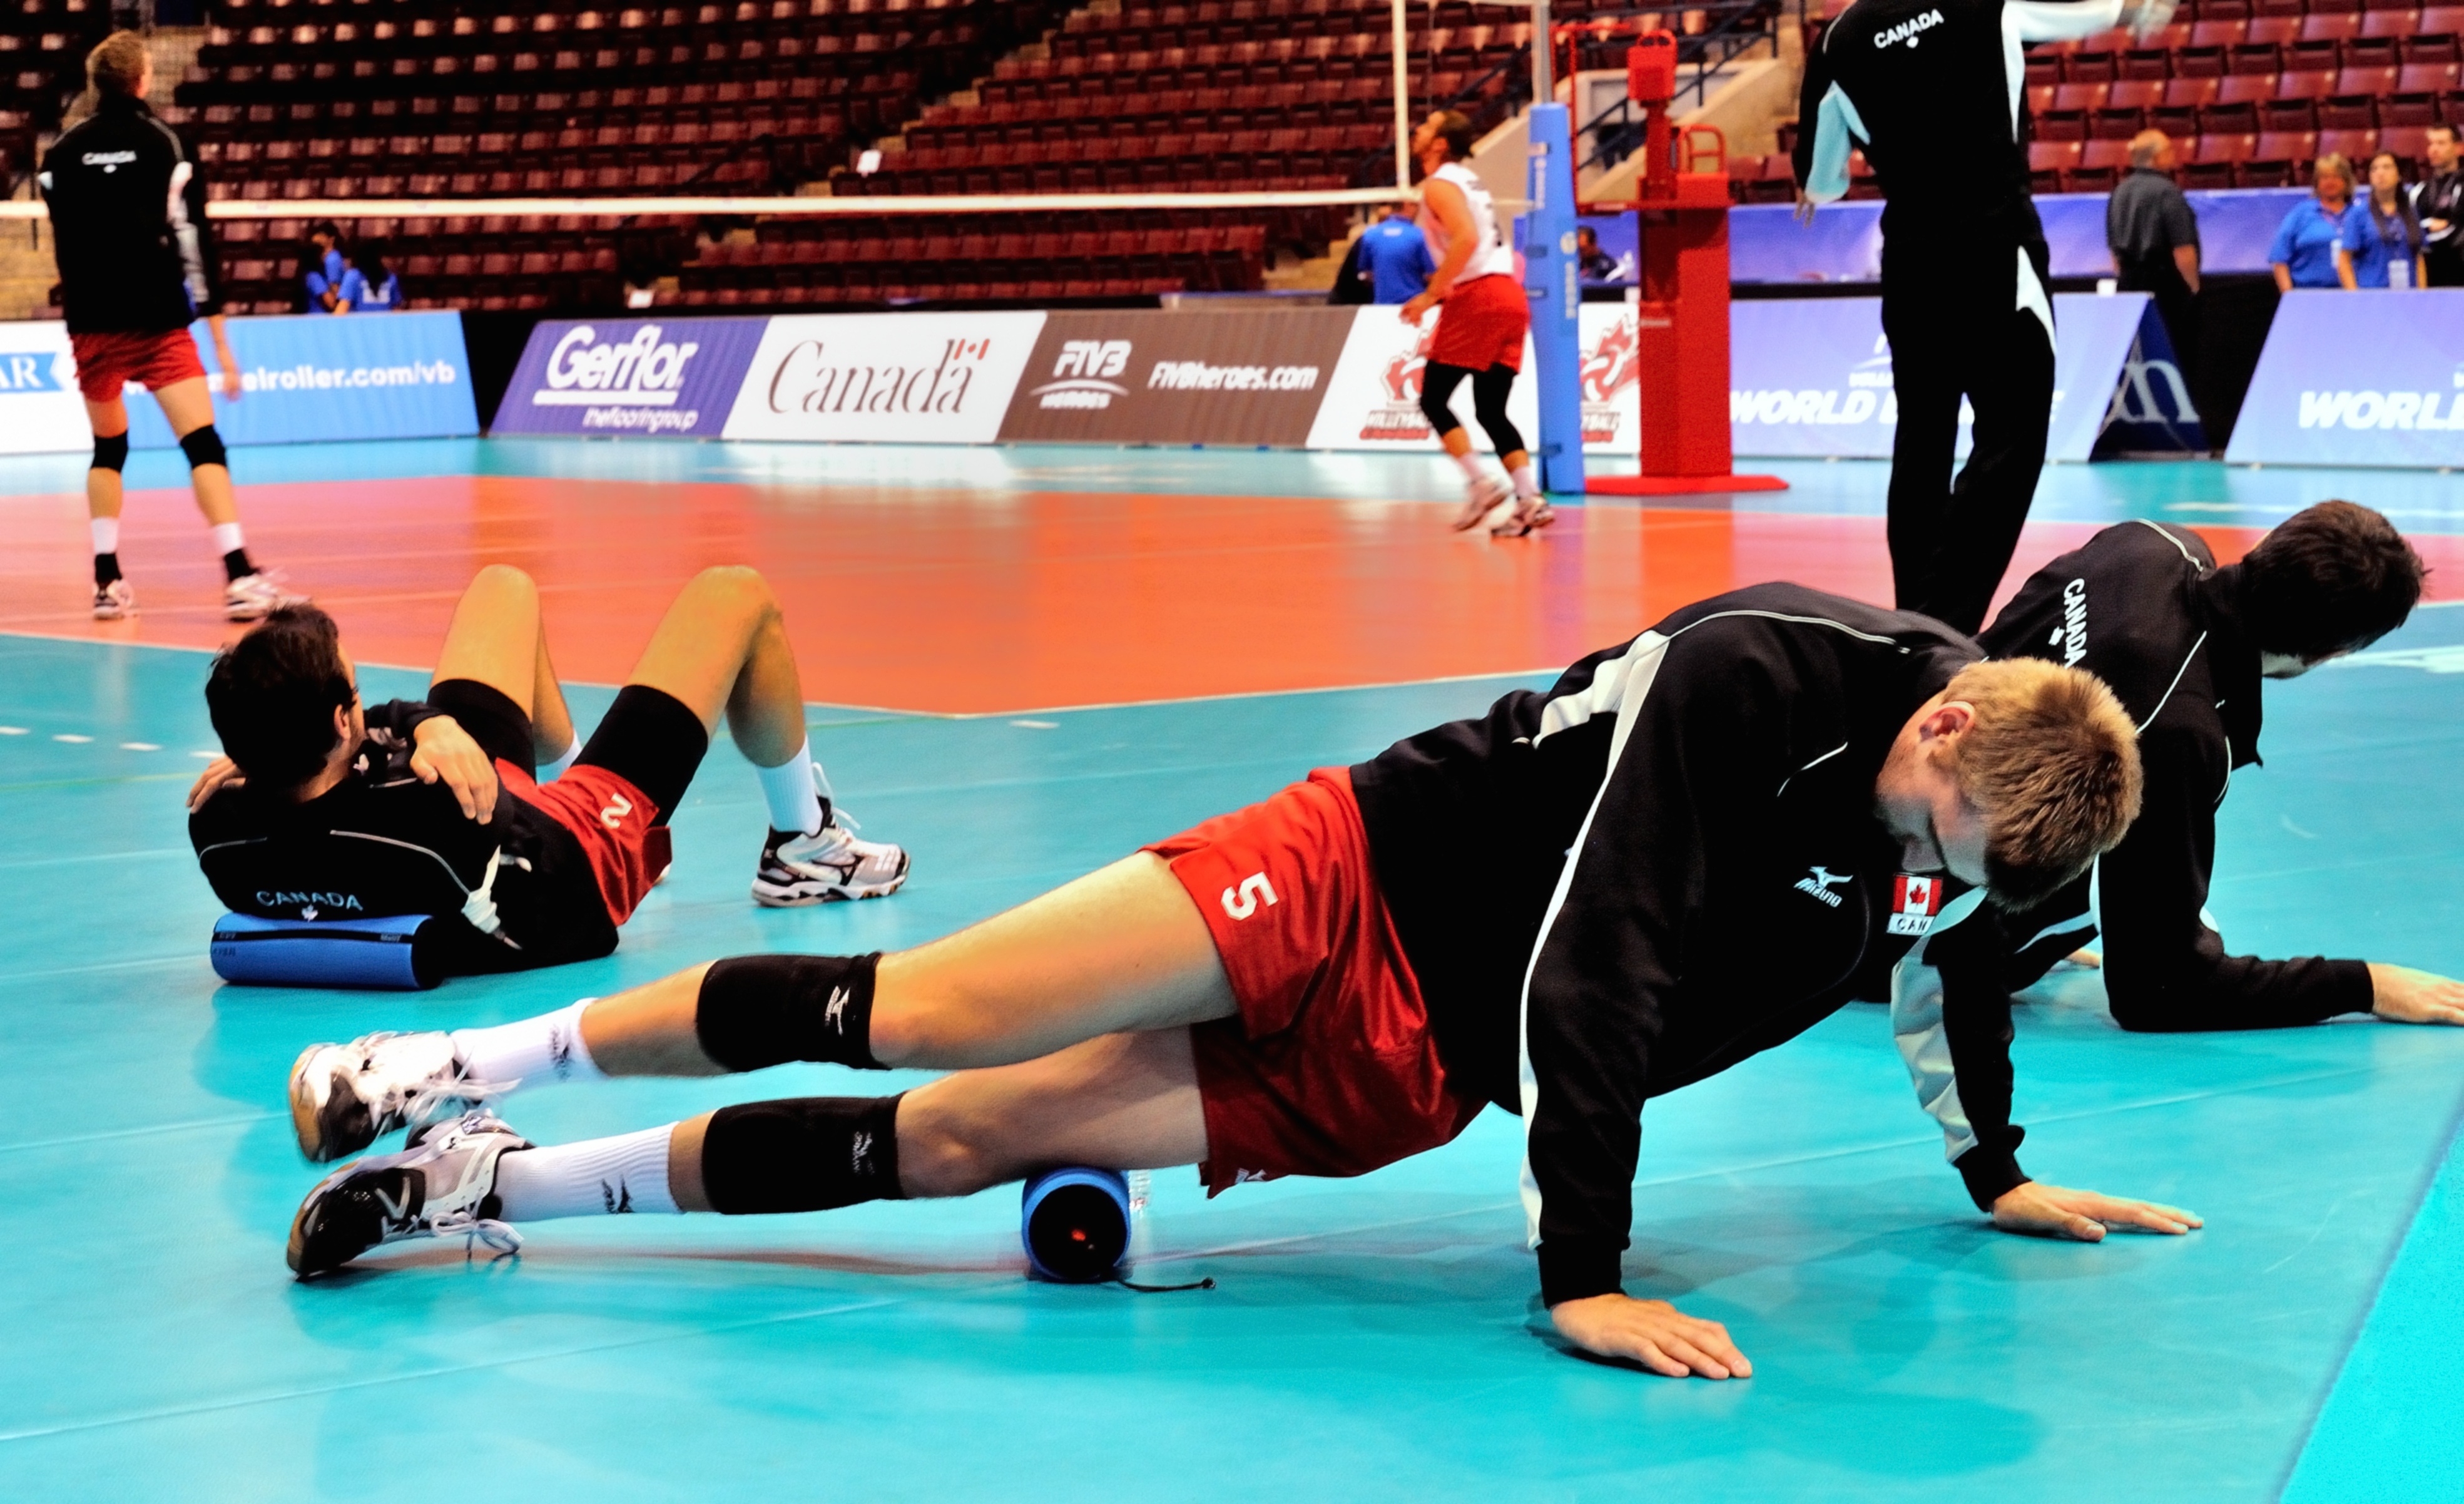
sports, human action, physical fitness, greco roman wrestling, freestyle wrestling